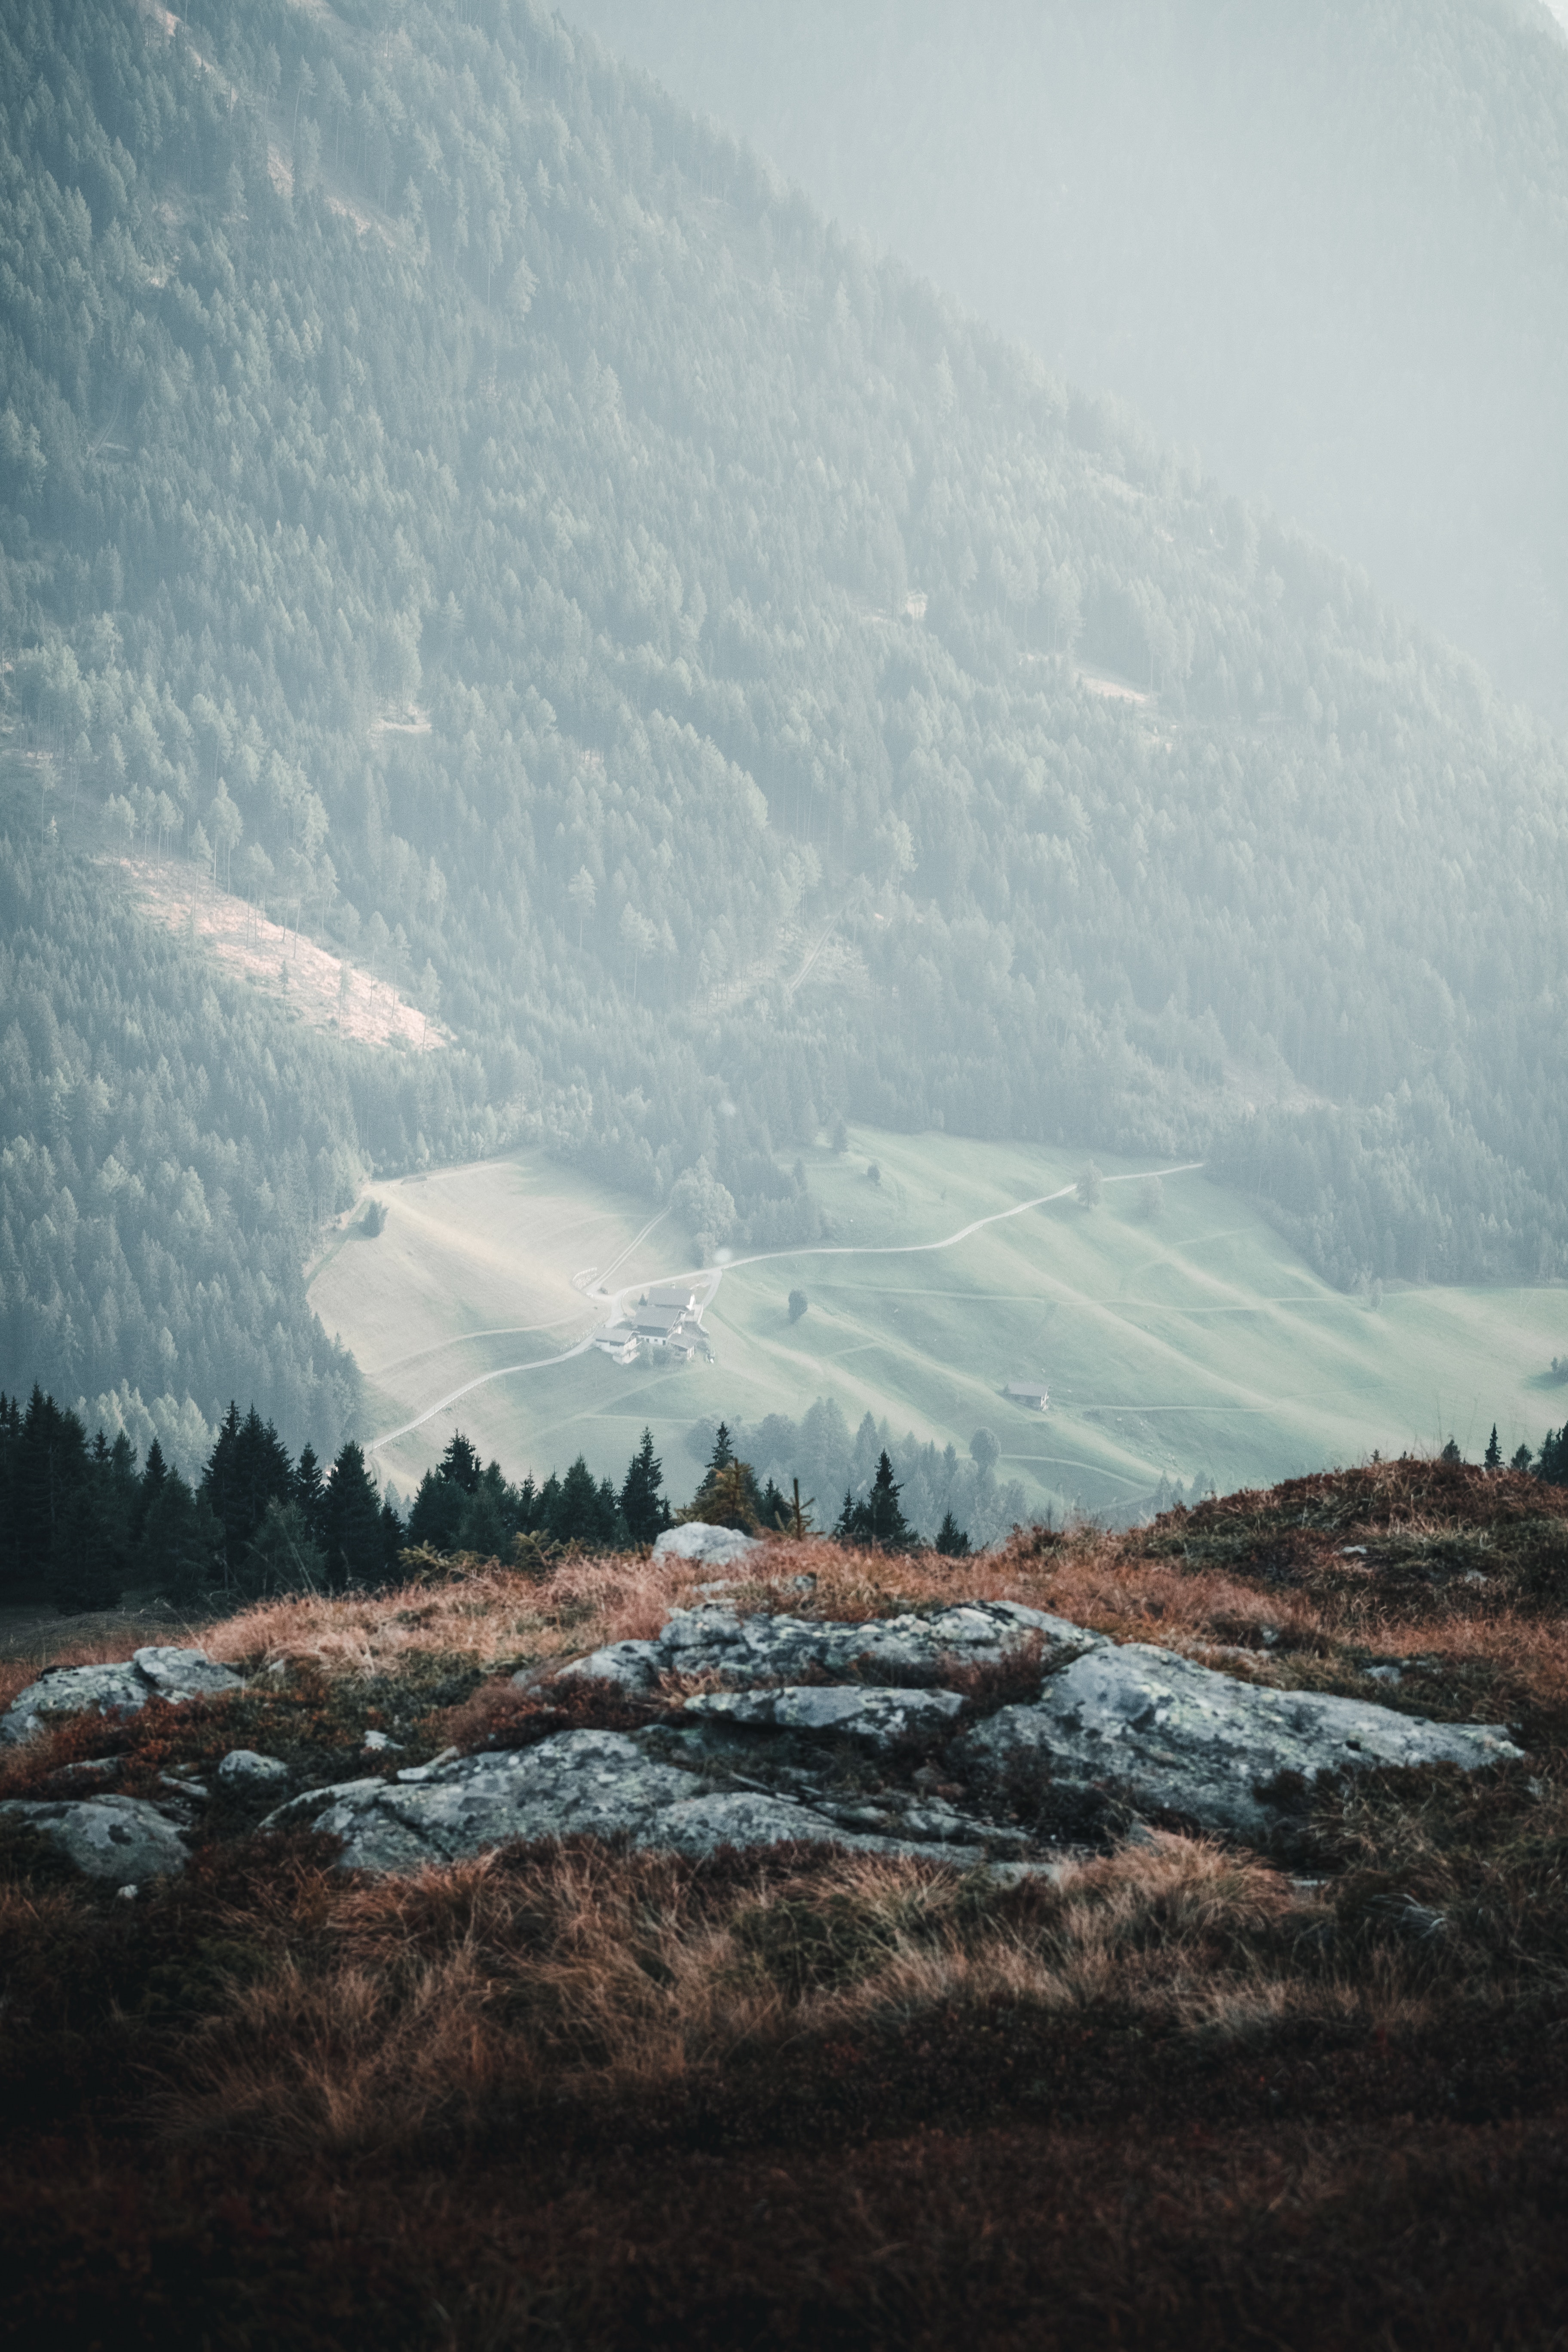
sky, mountainous landforms, highland, mountain, atmospheric phenomenon, tree, mountain range, cloud, wilderness, hill, winter, geological phenomenon, fell, hill station, ridge, snow, landscape, road, ice, glacier, geology, alps, valley, freezing, glacial landform, summit, tundra, mountain pass, ice cap, massif, national park, vacation, forest, ocean